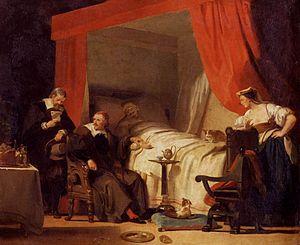
1661 est une année commune commençant un samedi.